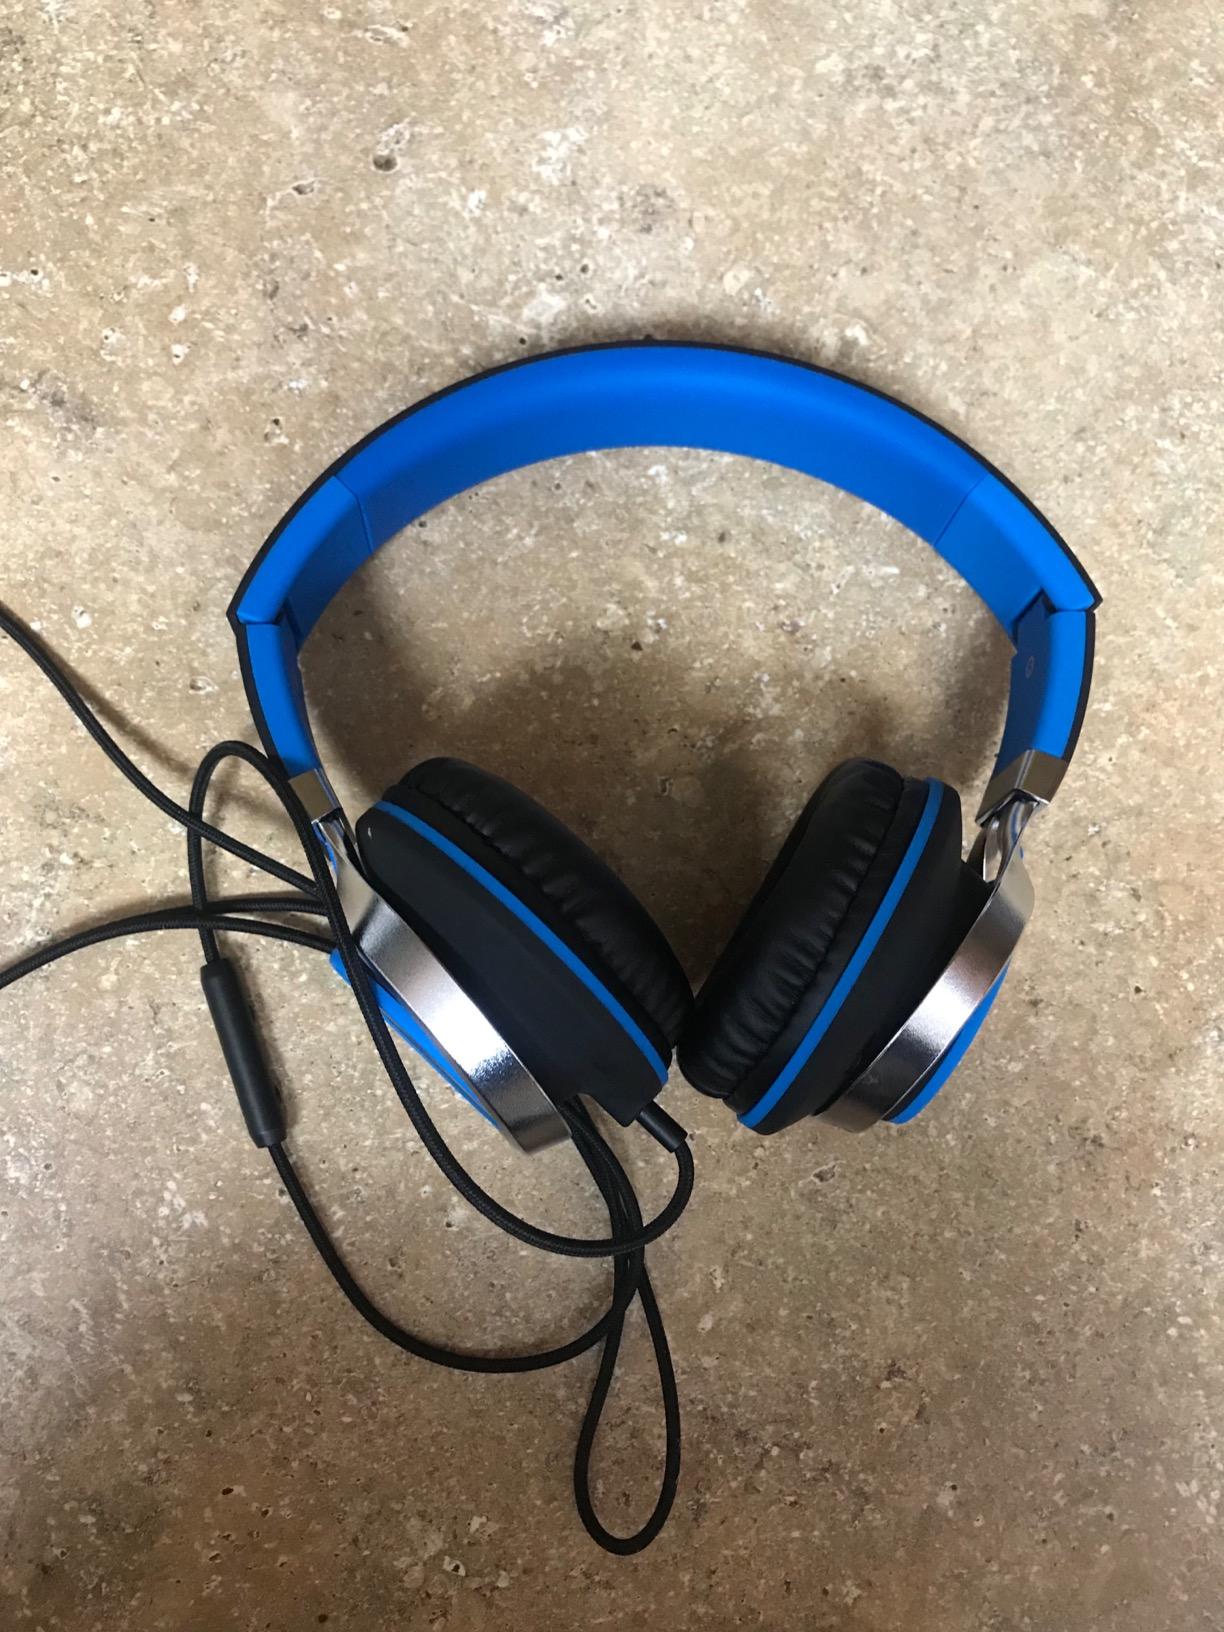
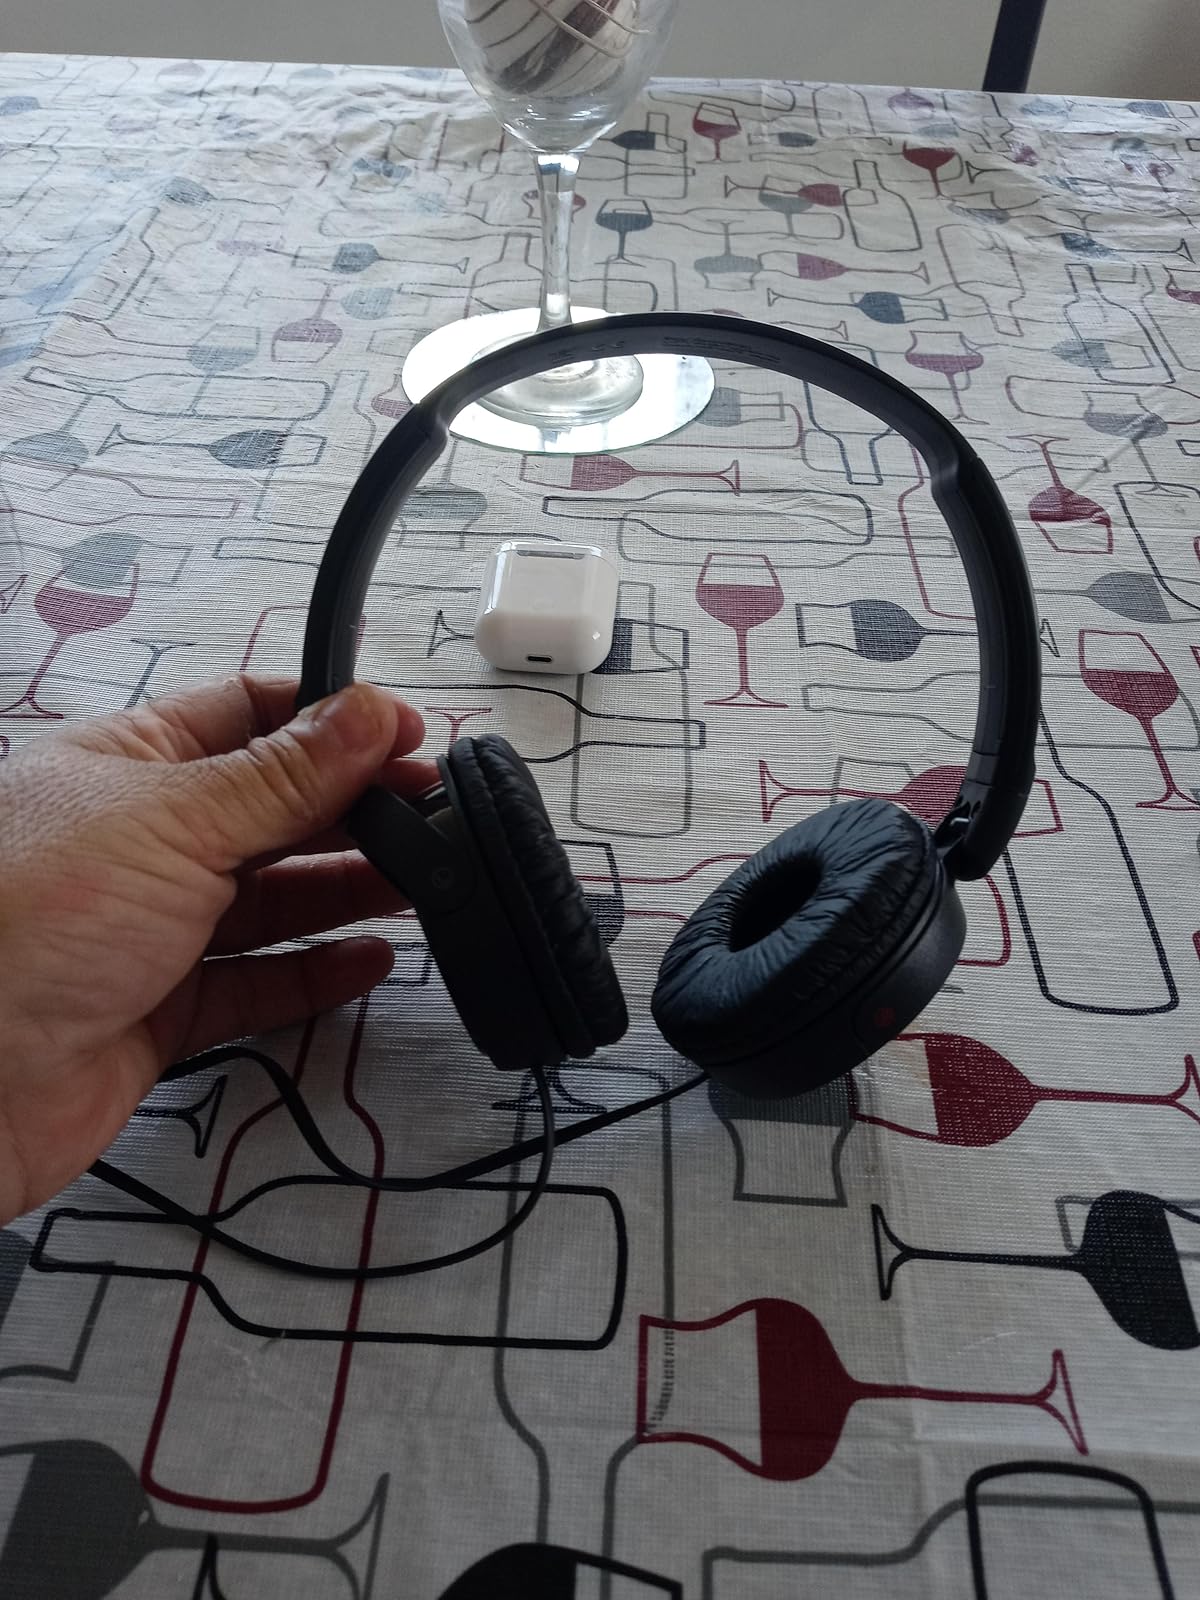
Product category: headphones
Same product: no